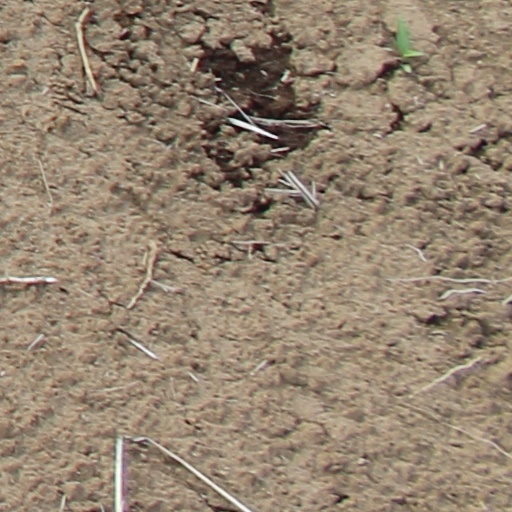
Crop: wheat